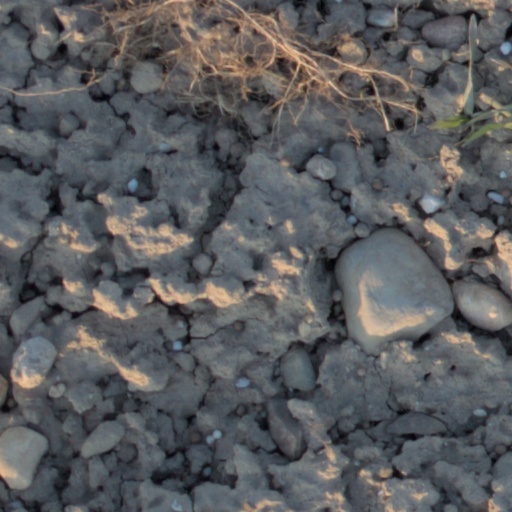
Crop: wheat